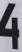
Number: 4